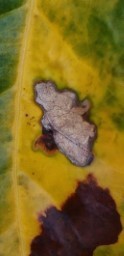
Label: Miner